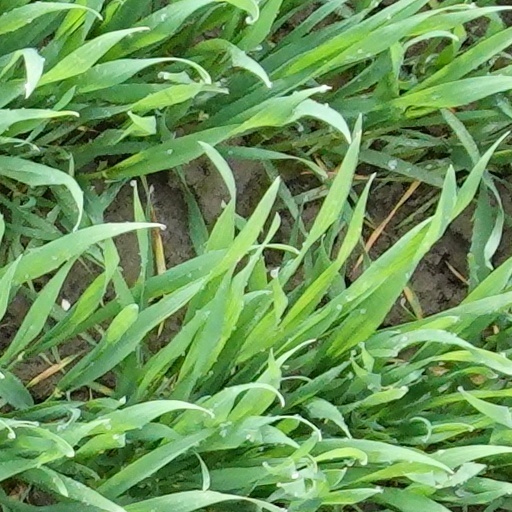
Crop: wheat